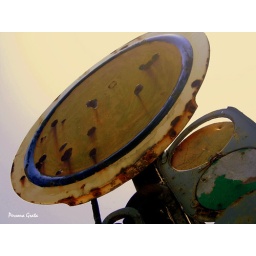
hide my sun!  ..old railway sign in Platamon beach